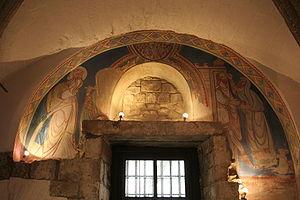
La chapelle Saint-Calixte est un ancien édifice religieux, datant du XIᵉ siècle, sis dans le centre historique de la ville de Mons en Belgique. Chapelle du château des comtes de Hainaut, elle est le plus ancien monument religieux de la ville. Désacralisée, elle abrite aujourd'hui un petit musée du comté de Hainaut.